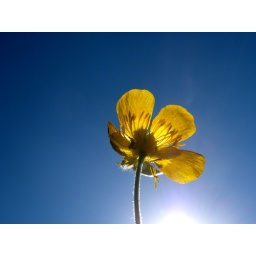
flower in the sky